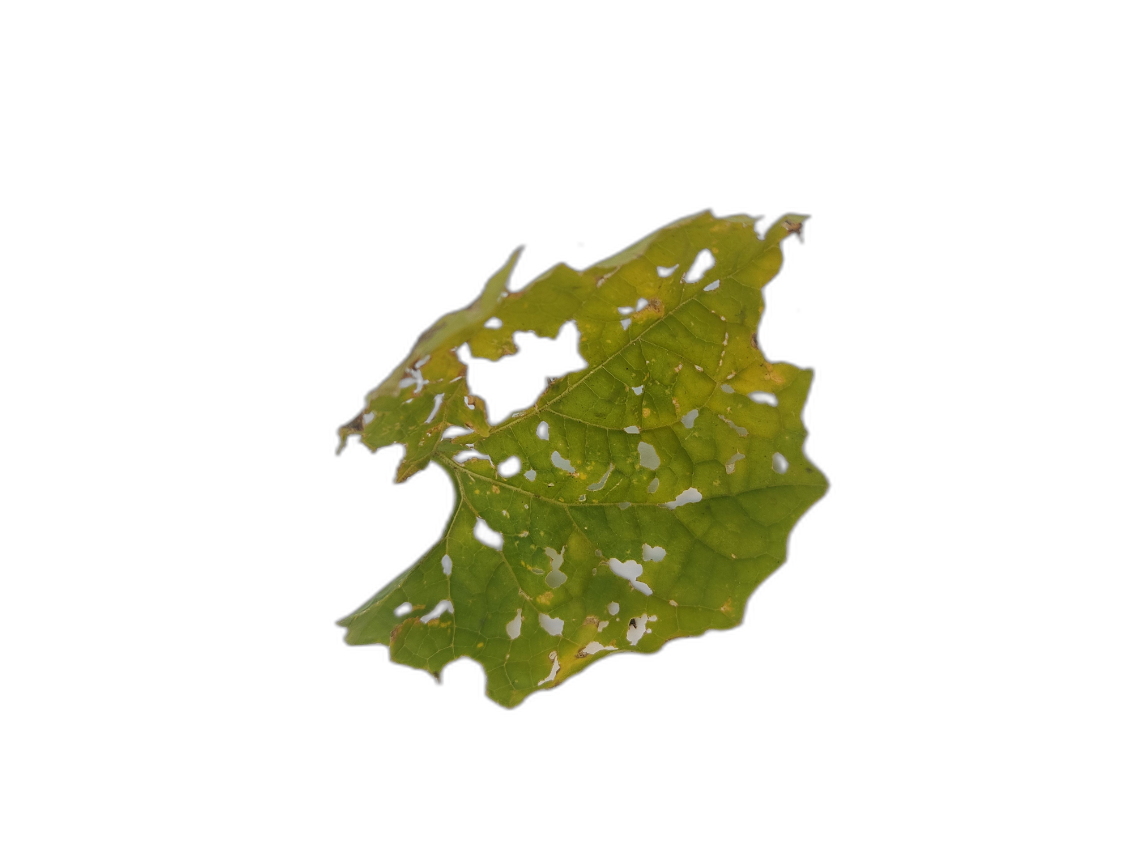
Crop: Zucchini
Label: Insect_Damage